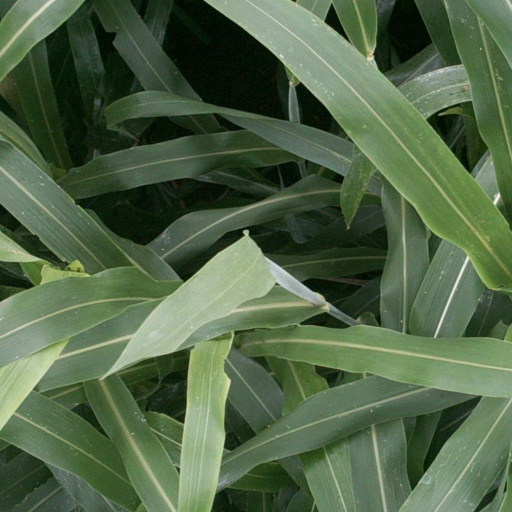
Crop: sorghum